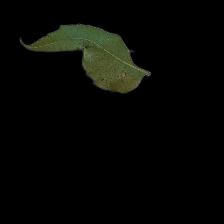
Plant: Neem